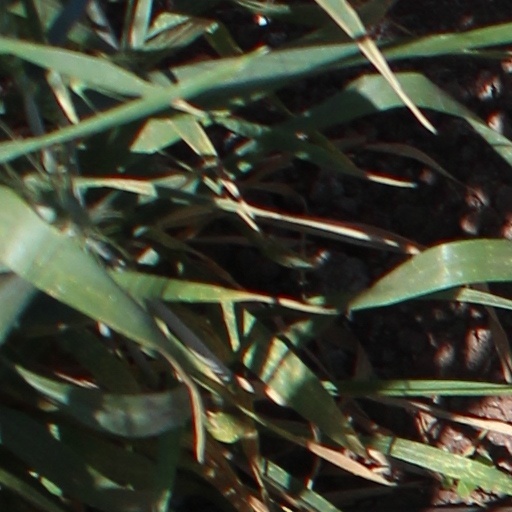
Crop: wheat